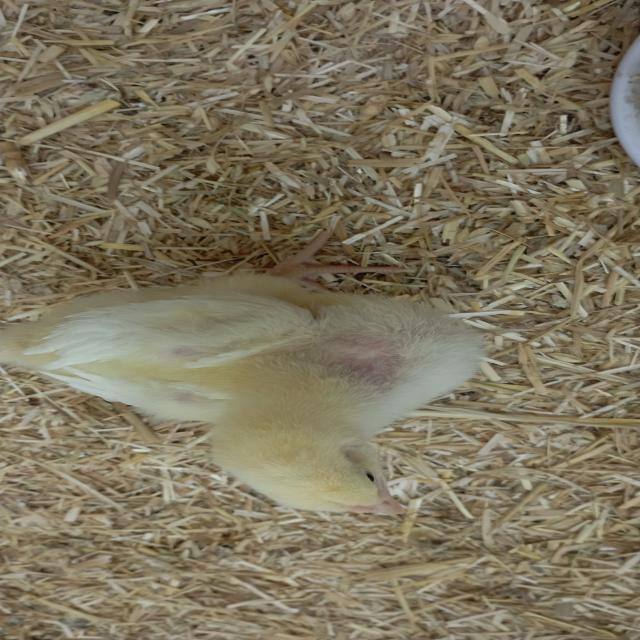
Weight: 216 g